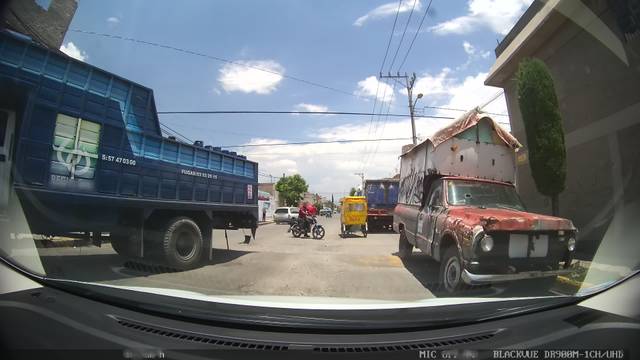
Region: Mexico
Coordinates: 19.428, -99.035